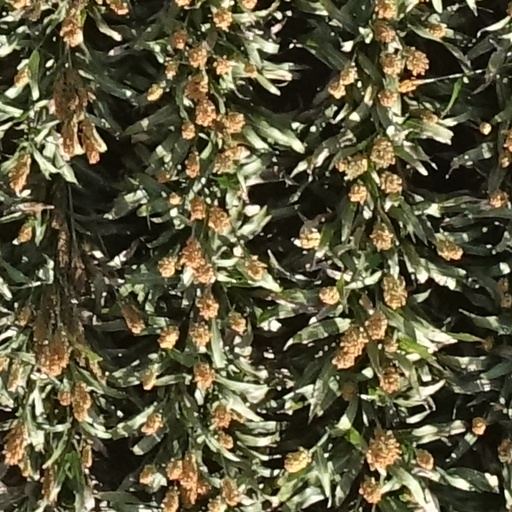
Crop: sorghum